Espace Léopold

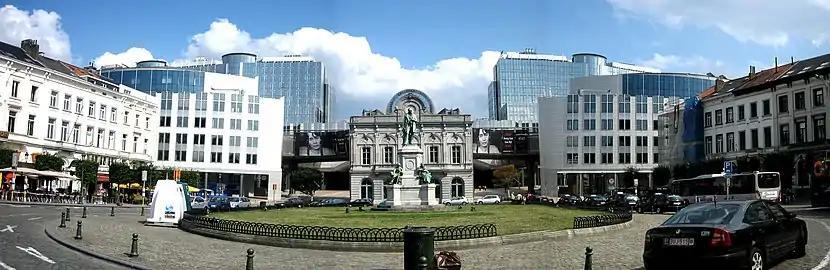
The western face of the European Parliament after the completion of its latest extension towards the Place du Luxembourg/Luxemburgplein

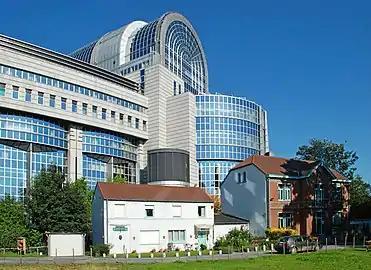
Paul-Henri Spaak building

The Paul-Henri Spaak building (PHS), named after former President Paul-Henri Spaak, houses among other things the hemicycle (debating chamber) for plenary sessions in Brussels, as well as a press centre and offices for the Parliament's President and senior Parliamentary staff.